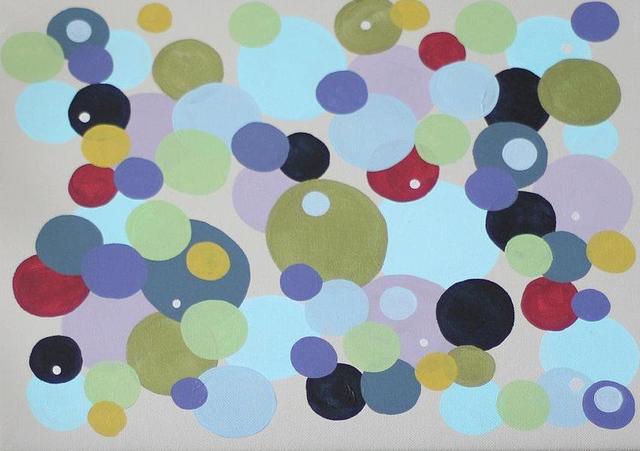
Texture: dotted